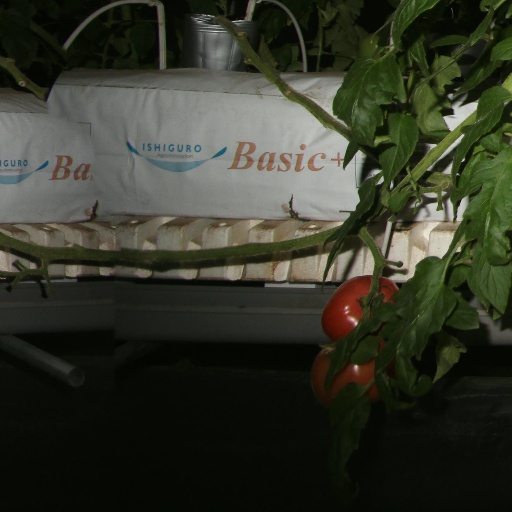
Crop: tomato